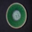
Label: bowl